John Kabler House

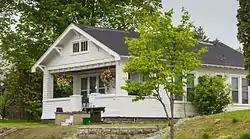

The John Kabler House is a private house located at 415 Jackson Street in Petoskey, Michigan. It was placed on the National Register of Historic Places in 1986.